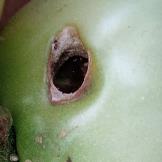
Crop: Tomato
Condition: helicoverpa-armigera-p